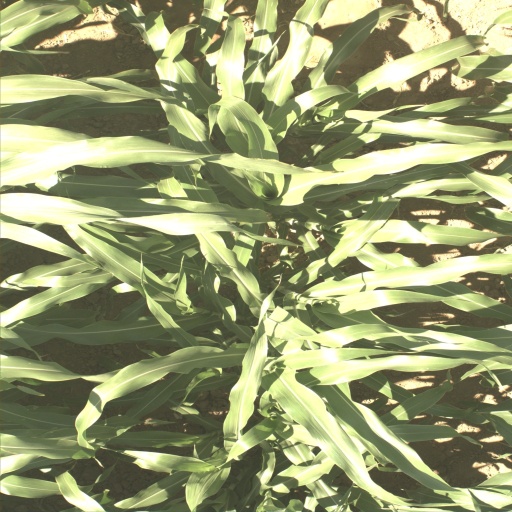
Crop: sorghum